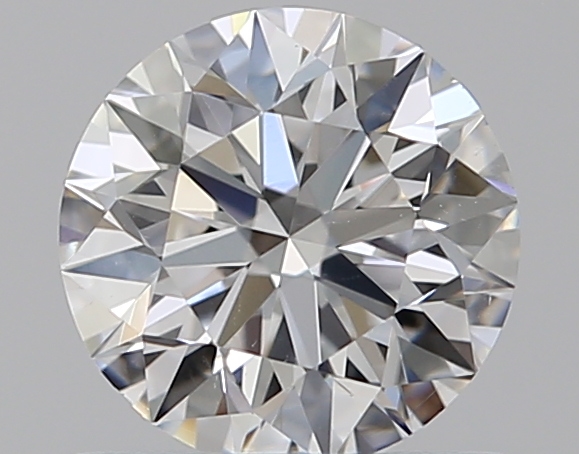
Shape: round
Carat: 0.7
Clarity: VS2
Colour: D
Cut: EX
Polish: EX
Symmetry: EX
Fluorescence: M
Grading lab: GIA
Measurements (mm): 5.66 x 5.68 x 3.55